François Mitterrand

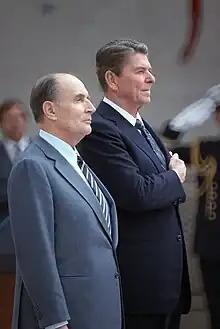
Mitterrand with U.S. President Ronald Reagan, 1984

In the 1962 election, Mitterrand regained his seat in the National Assembly with the support of the PCF and the SFIO. Practising left unity in Nièvre, he advocated the rallying of left-wing forces at the national level, including the PCF, in order to challenge Gaullist domination. Two years later, he became the president (chairman) of the General Council of Nièvre. While the opposition to De Gaulle organized in clubs, he founded his own group, the Convention of Republican Institutions ("Convention des institutions républicaines", CIR). He reinforced his position as a left-wing opponent to Charles de Gaulle in publishing "Le Coup d'État permanent" (The permanent coup, 1964), which criticized de Gaulle's personal power, the weaknesses of Parliament and of the government, the President's exclusive control of foreign affairs, and defence, etc.